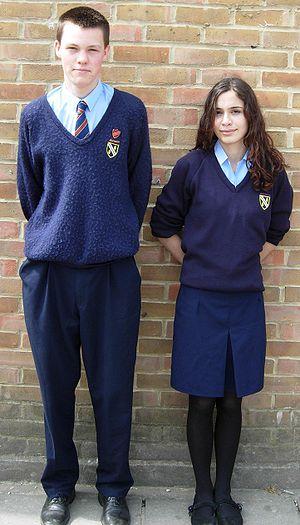
L’uniforme scolaire est porté dans les établissements d'enseignement primaire et secondaire dans de nombreux pays, en particulier pour pratiquer les sports. Il existe aussi des tenues professionnelles uniformes portées par les élèves d'établissements professionnels, par exemple médicaux, lors de travaux pratiques. Leur caractère est purement utilitaire.
L’encolure est la partie d'un vêtement qui entoure le cou. Par extension de sens, l'encolure désigne aussi la taille d'une chemise.